Bhoonja

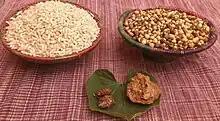

Bhooja (Bhojpuri: 𑂦𑂴𑂔𑂰, romanized: Bhōjā) is one of many typical evening snacks consumed in East India. It is available in varied versions under varied names across the Northern plains.